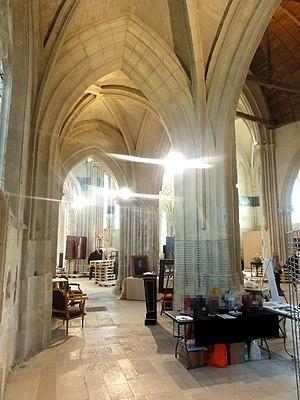
Intérieur de l'église - voir titre.
L'église Saint-Pierre est une ancienne église catholique située à Senlis, en France. Elle a été désaffectée à la Révolution et connut de différentes affectations, notamment celle de marché couvert. Salle polyvalente municipale depuis 1979, elle a été fermée au public en 2009 en raison de son mauvais état, puis rouverte en mai 2017 après huit années de travaux.